League of Nations

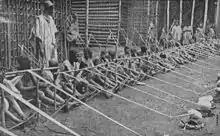
A row of more than a dozen children holding wooden looms stretches into the distance.

The Assembly consisted of representatives of all members of the League, with each state allowed up to three representatives and one vote. It met in Geneva and, after its initial sessions in 1920, it convened once a year in September. The special functions of the Assembly included the admission of new members, the periodical election of non-permanent members to the council, the election with the Council of the judges of the Permanent Court, and control of the budget. In practice, the Assembly was the general directing force of League activities.